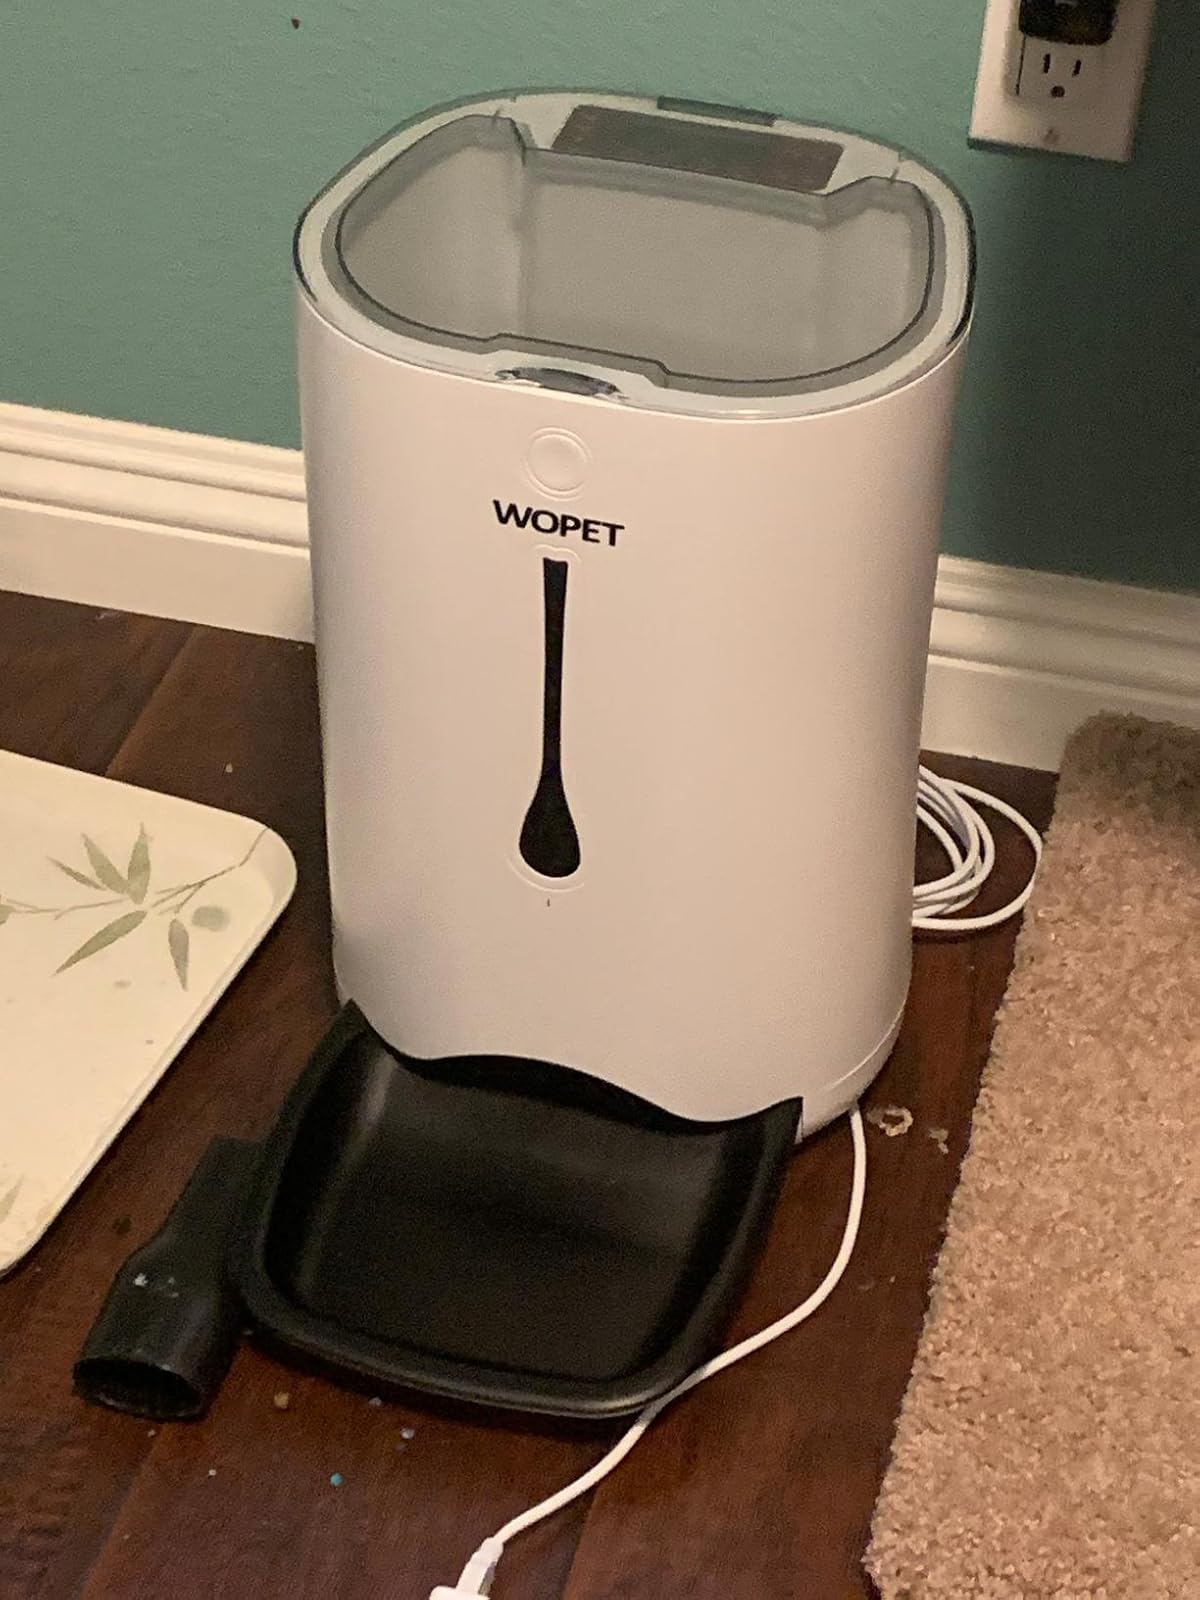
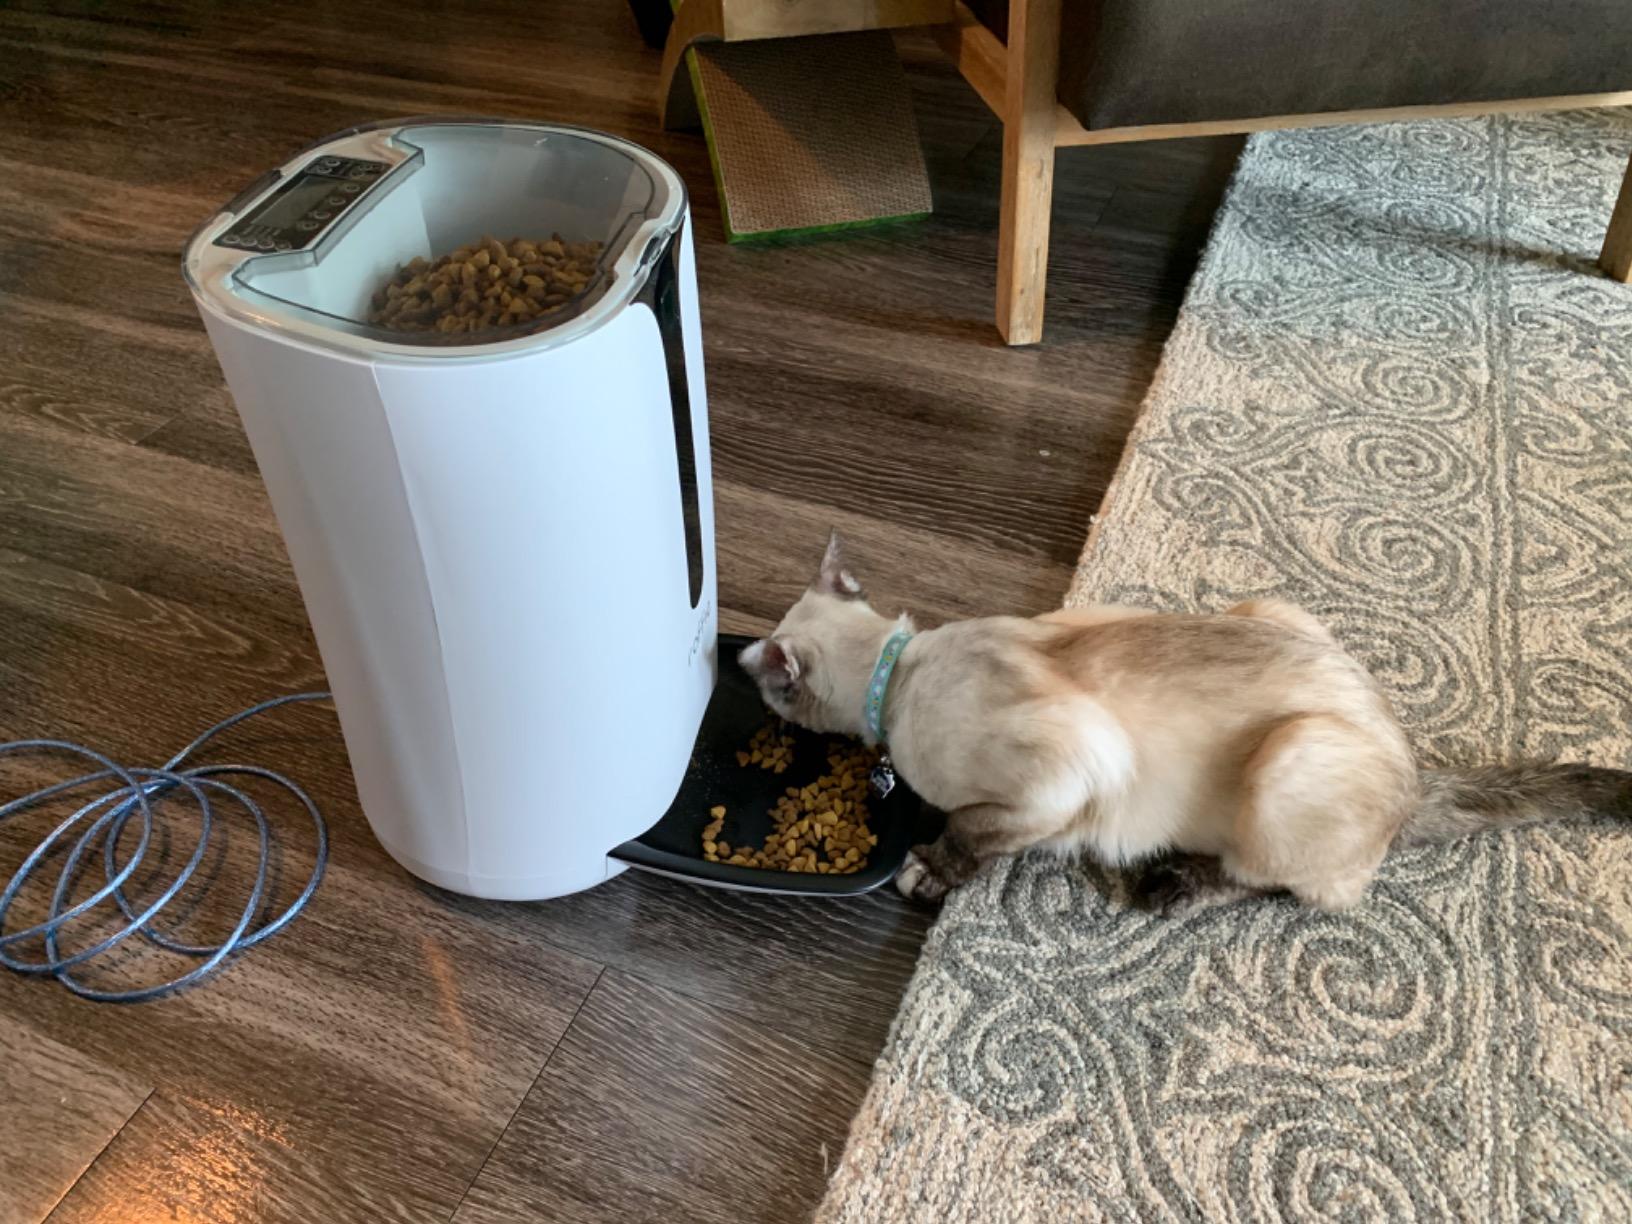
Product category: items_feeder
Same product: no